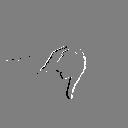
ASL letter: j